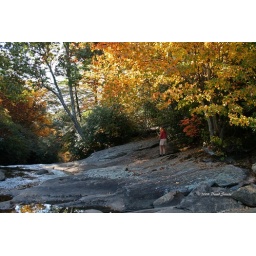
Tammy takes pictures on the rocks with a magnificent golden tree above her head. Highlands, NC